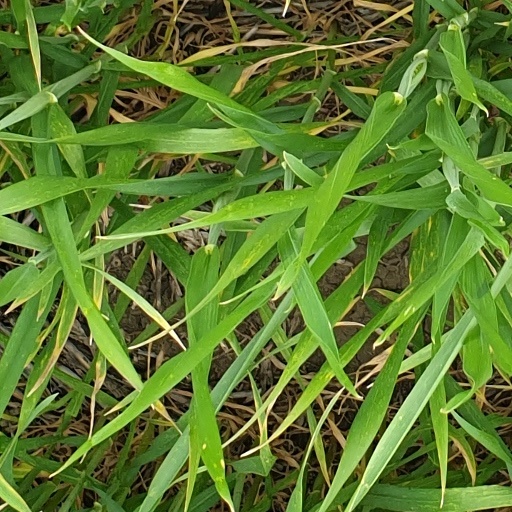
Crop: wheat